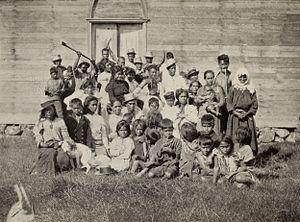
L'île de Pâques, en rapanui Rapa Nui, en espagnol Isla de Pascua, est une île du Chili, isolée dans le Nord-Est de l’océan Pacifique sud. Elle est particulièrement connue pour ses statues monumentales et son écriture océanienne unique.